Miss Grand Canada

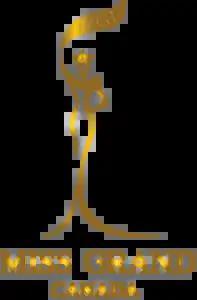

Miss Grand Canada is a national beauty pageant, founded in 2017 in Calgary by Angelo Di Benedetto of Di Benedetto Model Agency. The contest winner represented the country in its parent international platform, Miss Grand International. After the license was taken over by Pageant Group Canada Inc. in 2019, most Canadian candidates at Miss Grand International were determined through the Miss World Canada pageant.